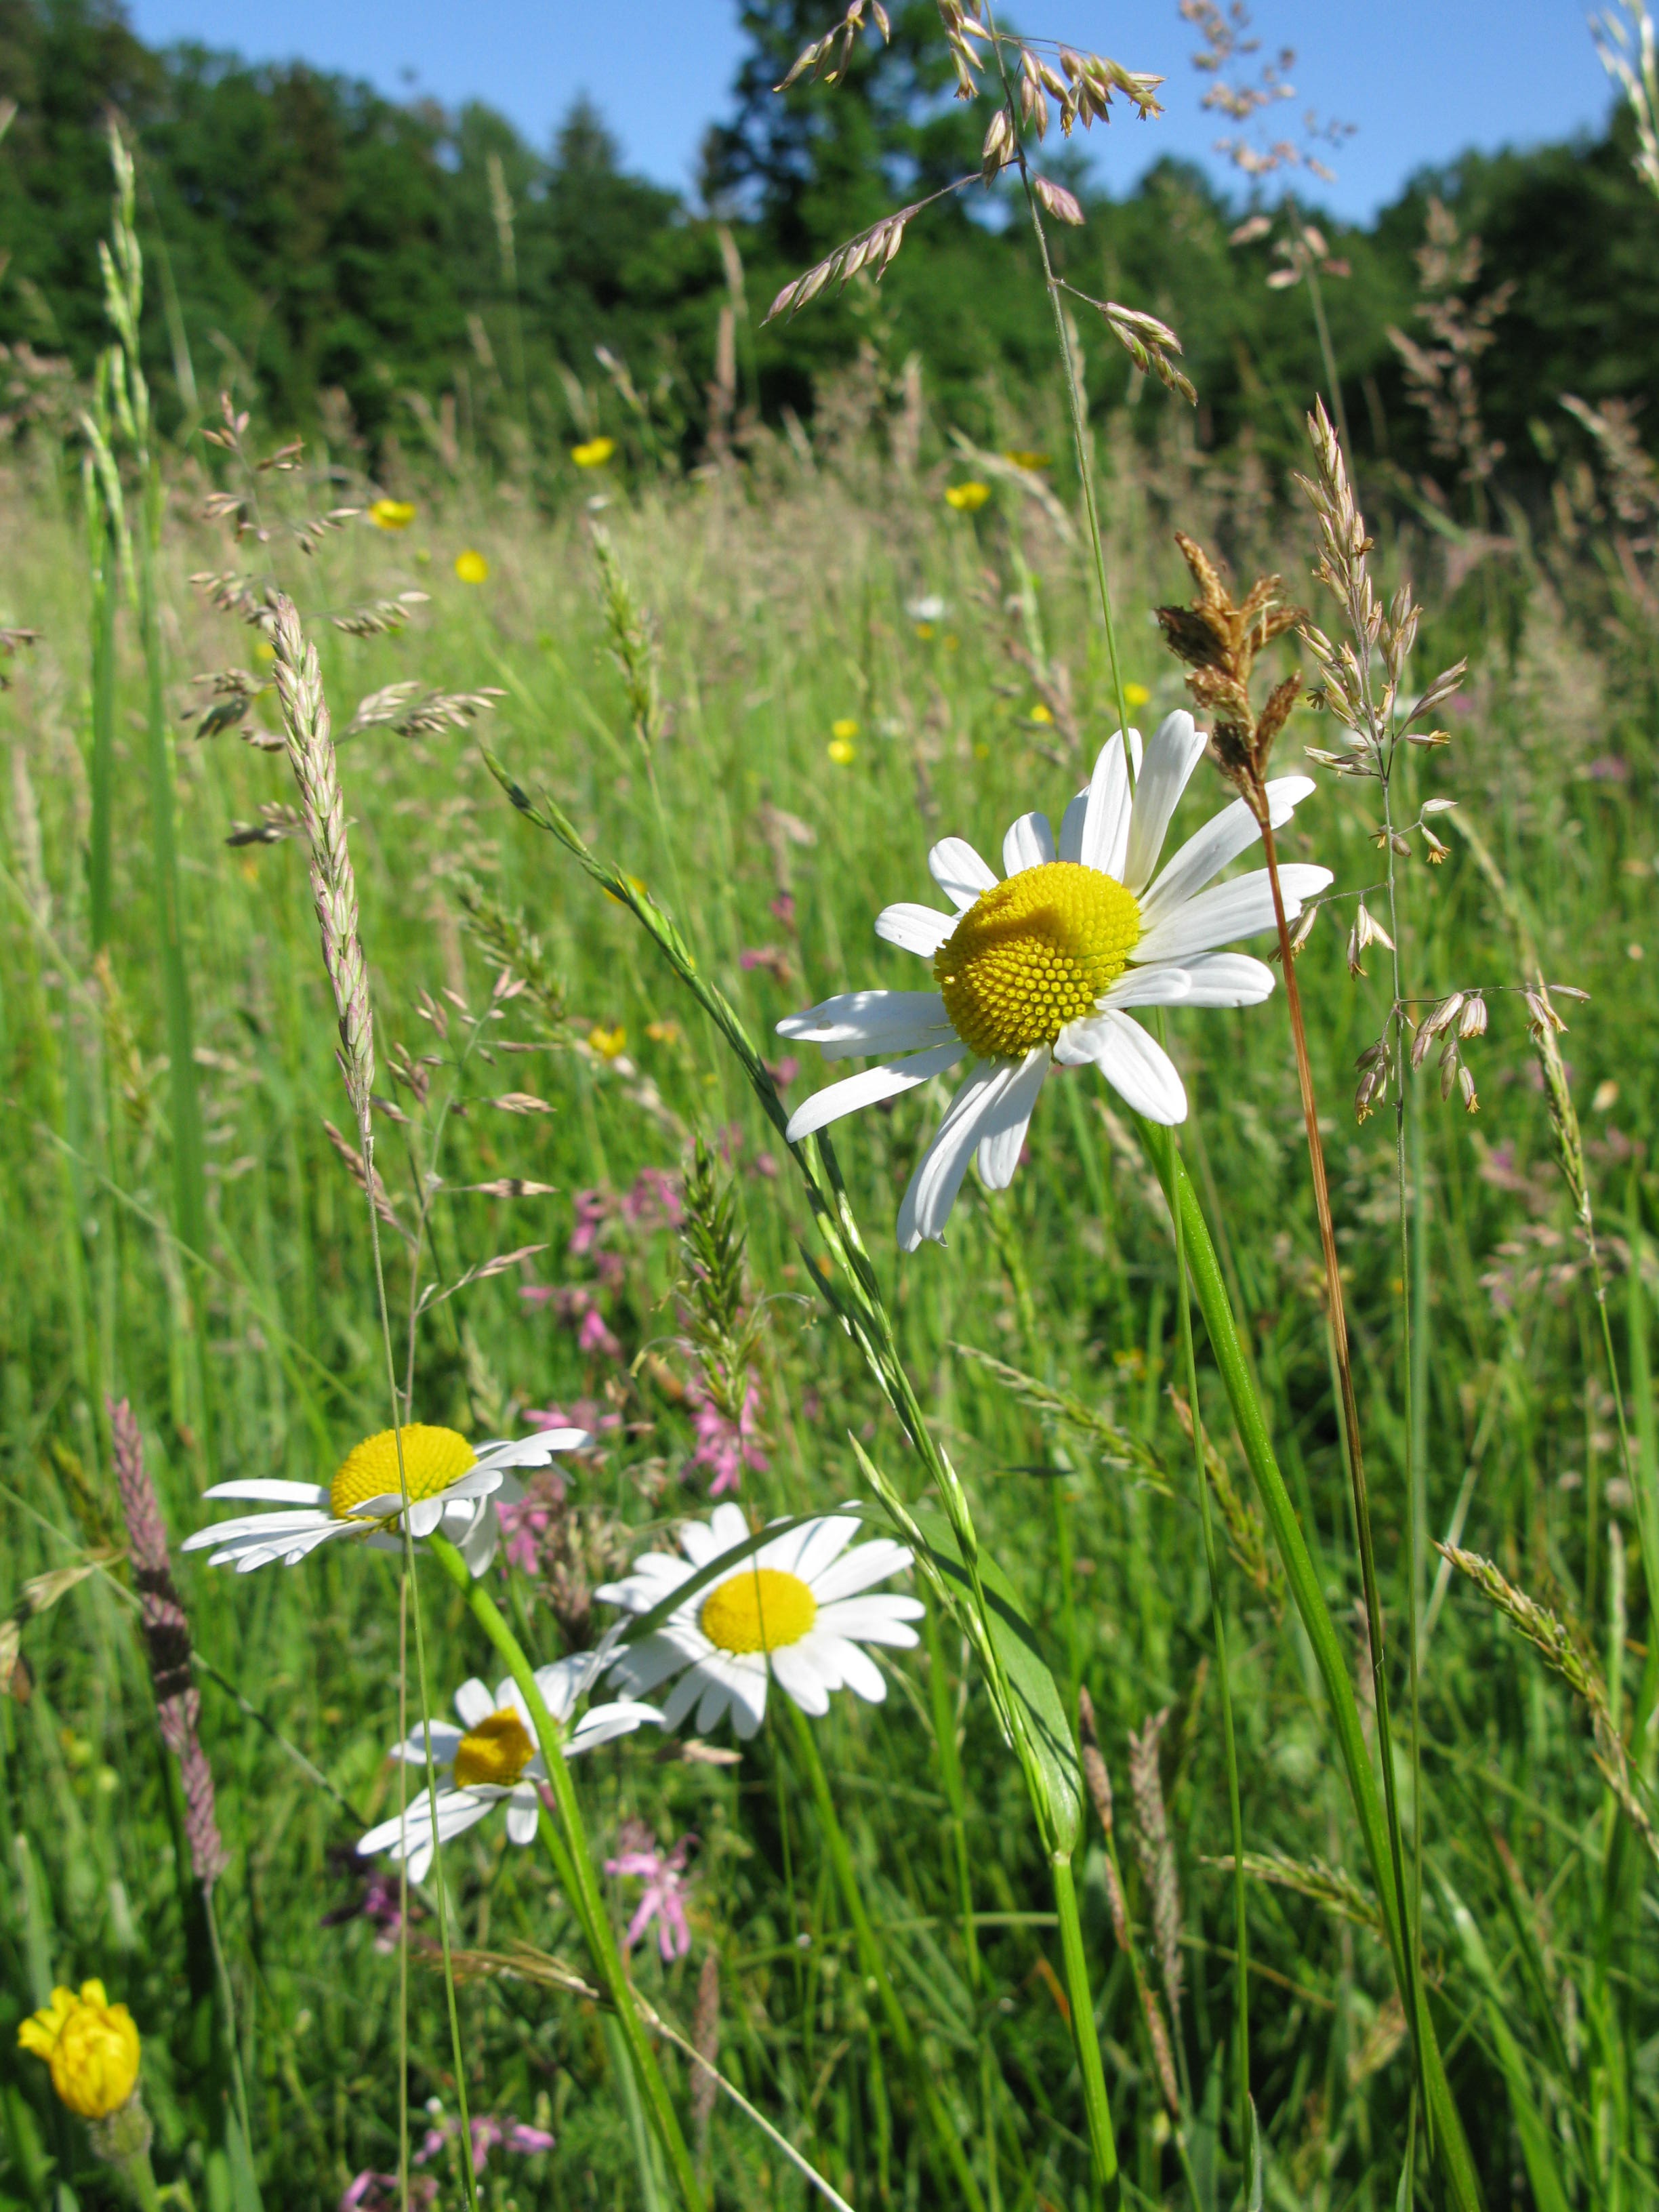
nature, grass, plant, sun, field, meadow, prairie, flower, summer, daisy, spring, green, heaven, herb, botany, flora, plants, wildflower, flowers, wild flowers, grassland, habitat, blossoming, ecosystem, flowering plant, daisy family, oxeye daisy, natural environment, grass family, land plant, chamaemelum nobile, garden cosmos